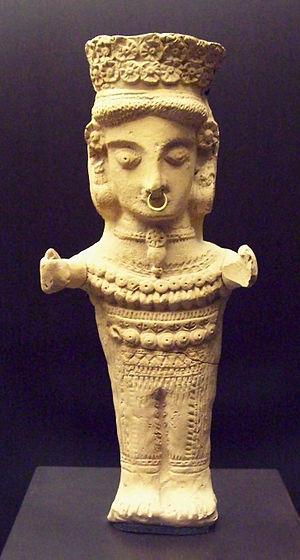
Ibiza, biodiversité et culture est le nom utilisé par l'Unesco pour inscrire le 4 décembre 1999 un ensemble de biens culturels et naturels au titre du Patrimoine mondial. L'Unesco considère ainsi cet ensemble comme un excellent exemple de l'interaction entre les écosystèmes marins et côtiers et reconnaître l'importance de la longue histoire d'Ibiza.
La nécropole punique de Puig des Molins est un site utilisé comme nécropole par les phénico-puniques à proximité de la cité d'Ibiza, dans les Baléares. Par la durée de son utilisation et le matériel archéologique trouvé lors des fouilles, il constitue la source principale de notre connaissance de l'emprise de la civilisation carthaginoise sur cette île.